Batman: Arkham Asylum

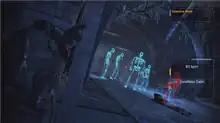
Batman uses "Detective Vision" to solve puzzles and track enemies throughout the game. Enemies with firearms are identified by red x-ray images.

The player can use "Detective Vision"a visual mode which provides contextual information, tinting the game world blue and highlighting interactive objects like destructible walls and removable grates, the number of enemies in an area and their statussuch as their awareness of Batman's presenceand shows civilians and corpses. The mode is also used to follow footprints, investigate odors, and solve puzzles.